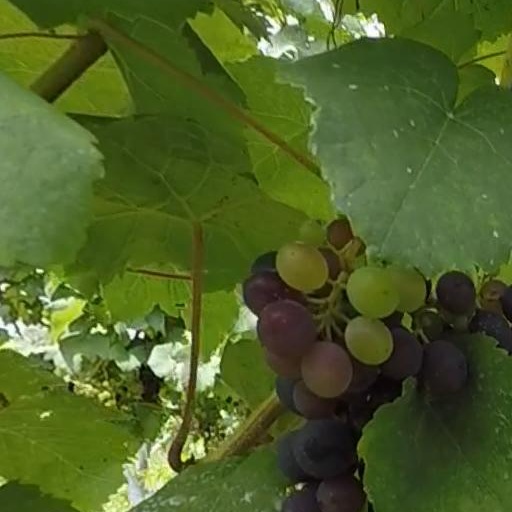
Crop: grape